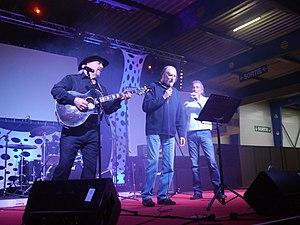
Les Musclés est un groupe de cinq musiciens français formé en 1987 lors de la création du Club Dorothée, une émission pour la jeunesse diffusée sur TF1. Le groupe accompagnait, en tant qu'orchestre, l'animatrice Dorothée à la télévision et en concert. Les Musclés ont en outre enregistré leurs propres albums, comportant des chansons à succès comme La Fête au village ou La Merguez partie.